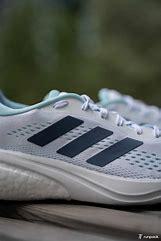
Brand: Adidas
Model: Supernova